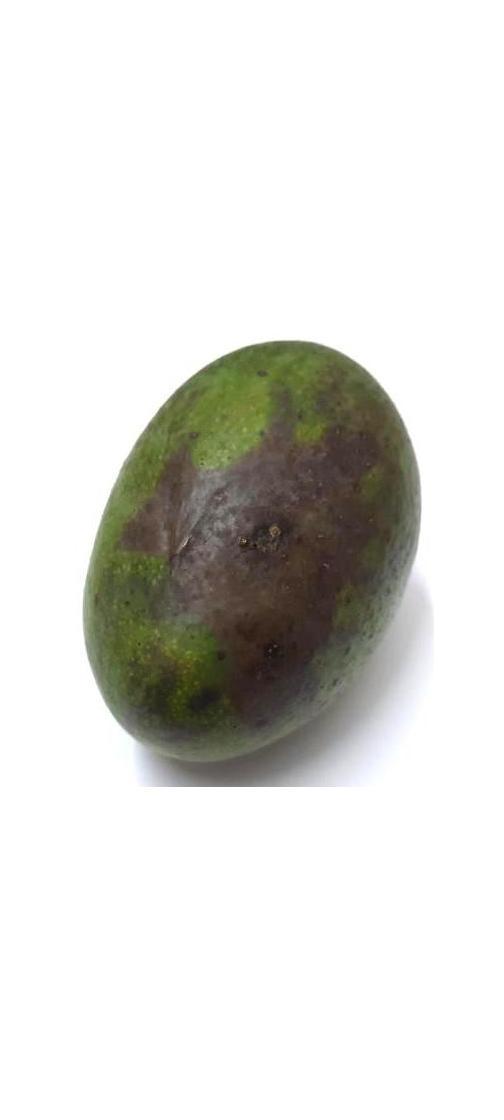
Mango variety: Ashshina Zhinuk